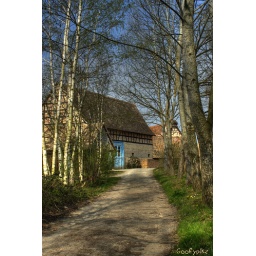
Scenes from a &amp;quot;museum village&amp;quot; in France. I liked the trees, the dappled road and the blue door...